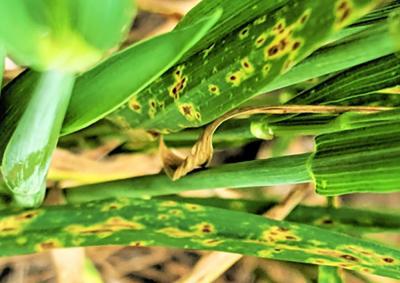
Plant: Wheat
Disease: wheat septoria blotch